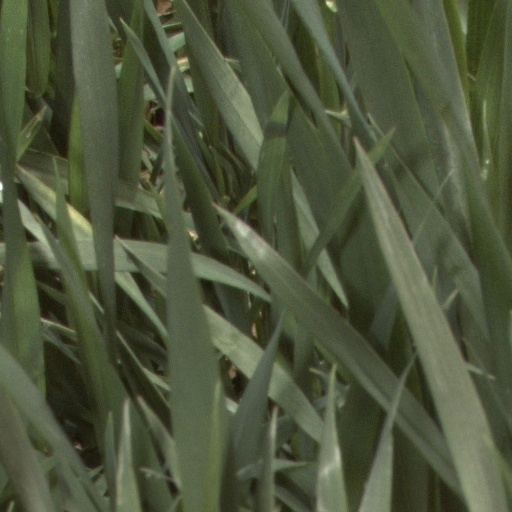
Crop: wheat